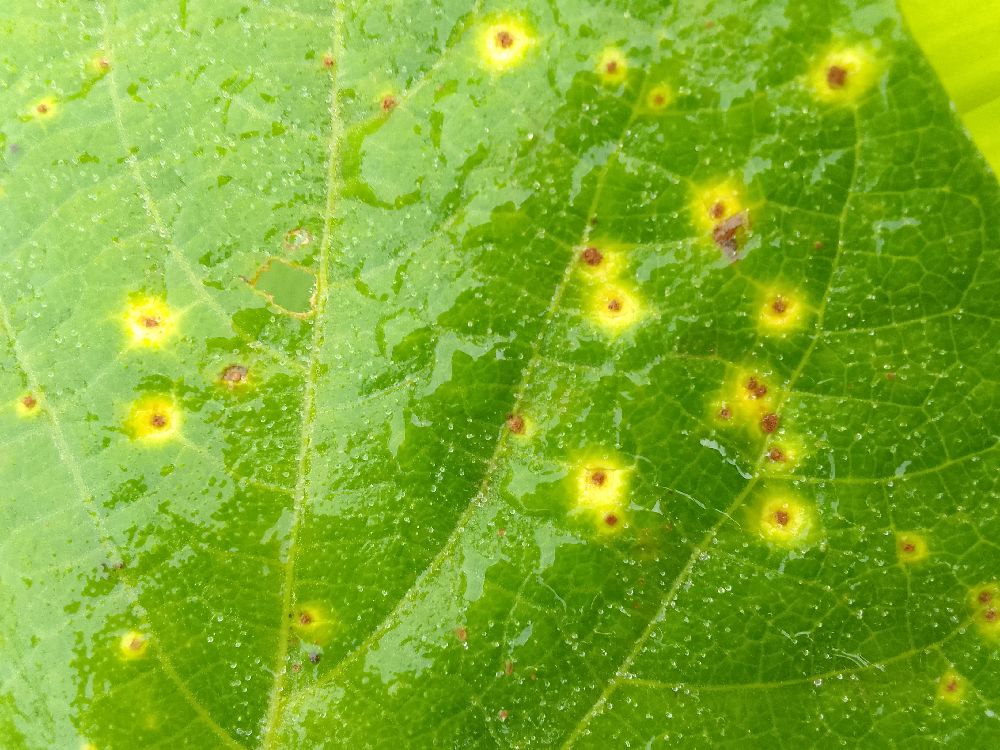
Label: rust